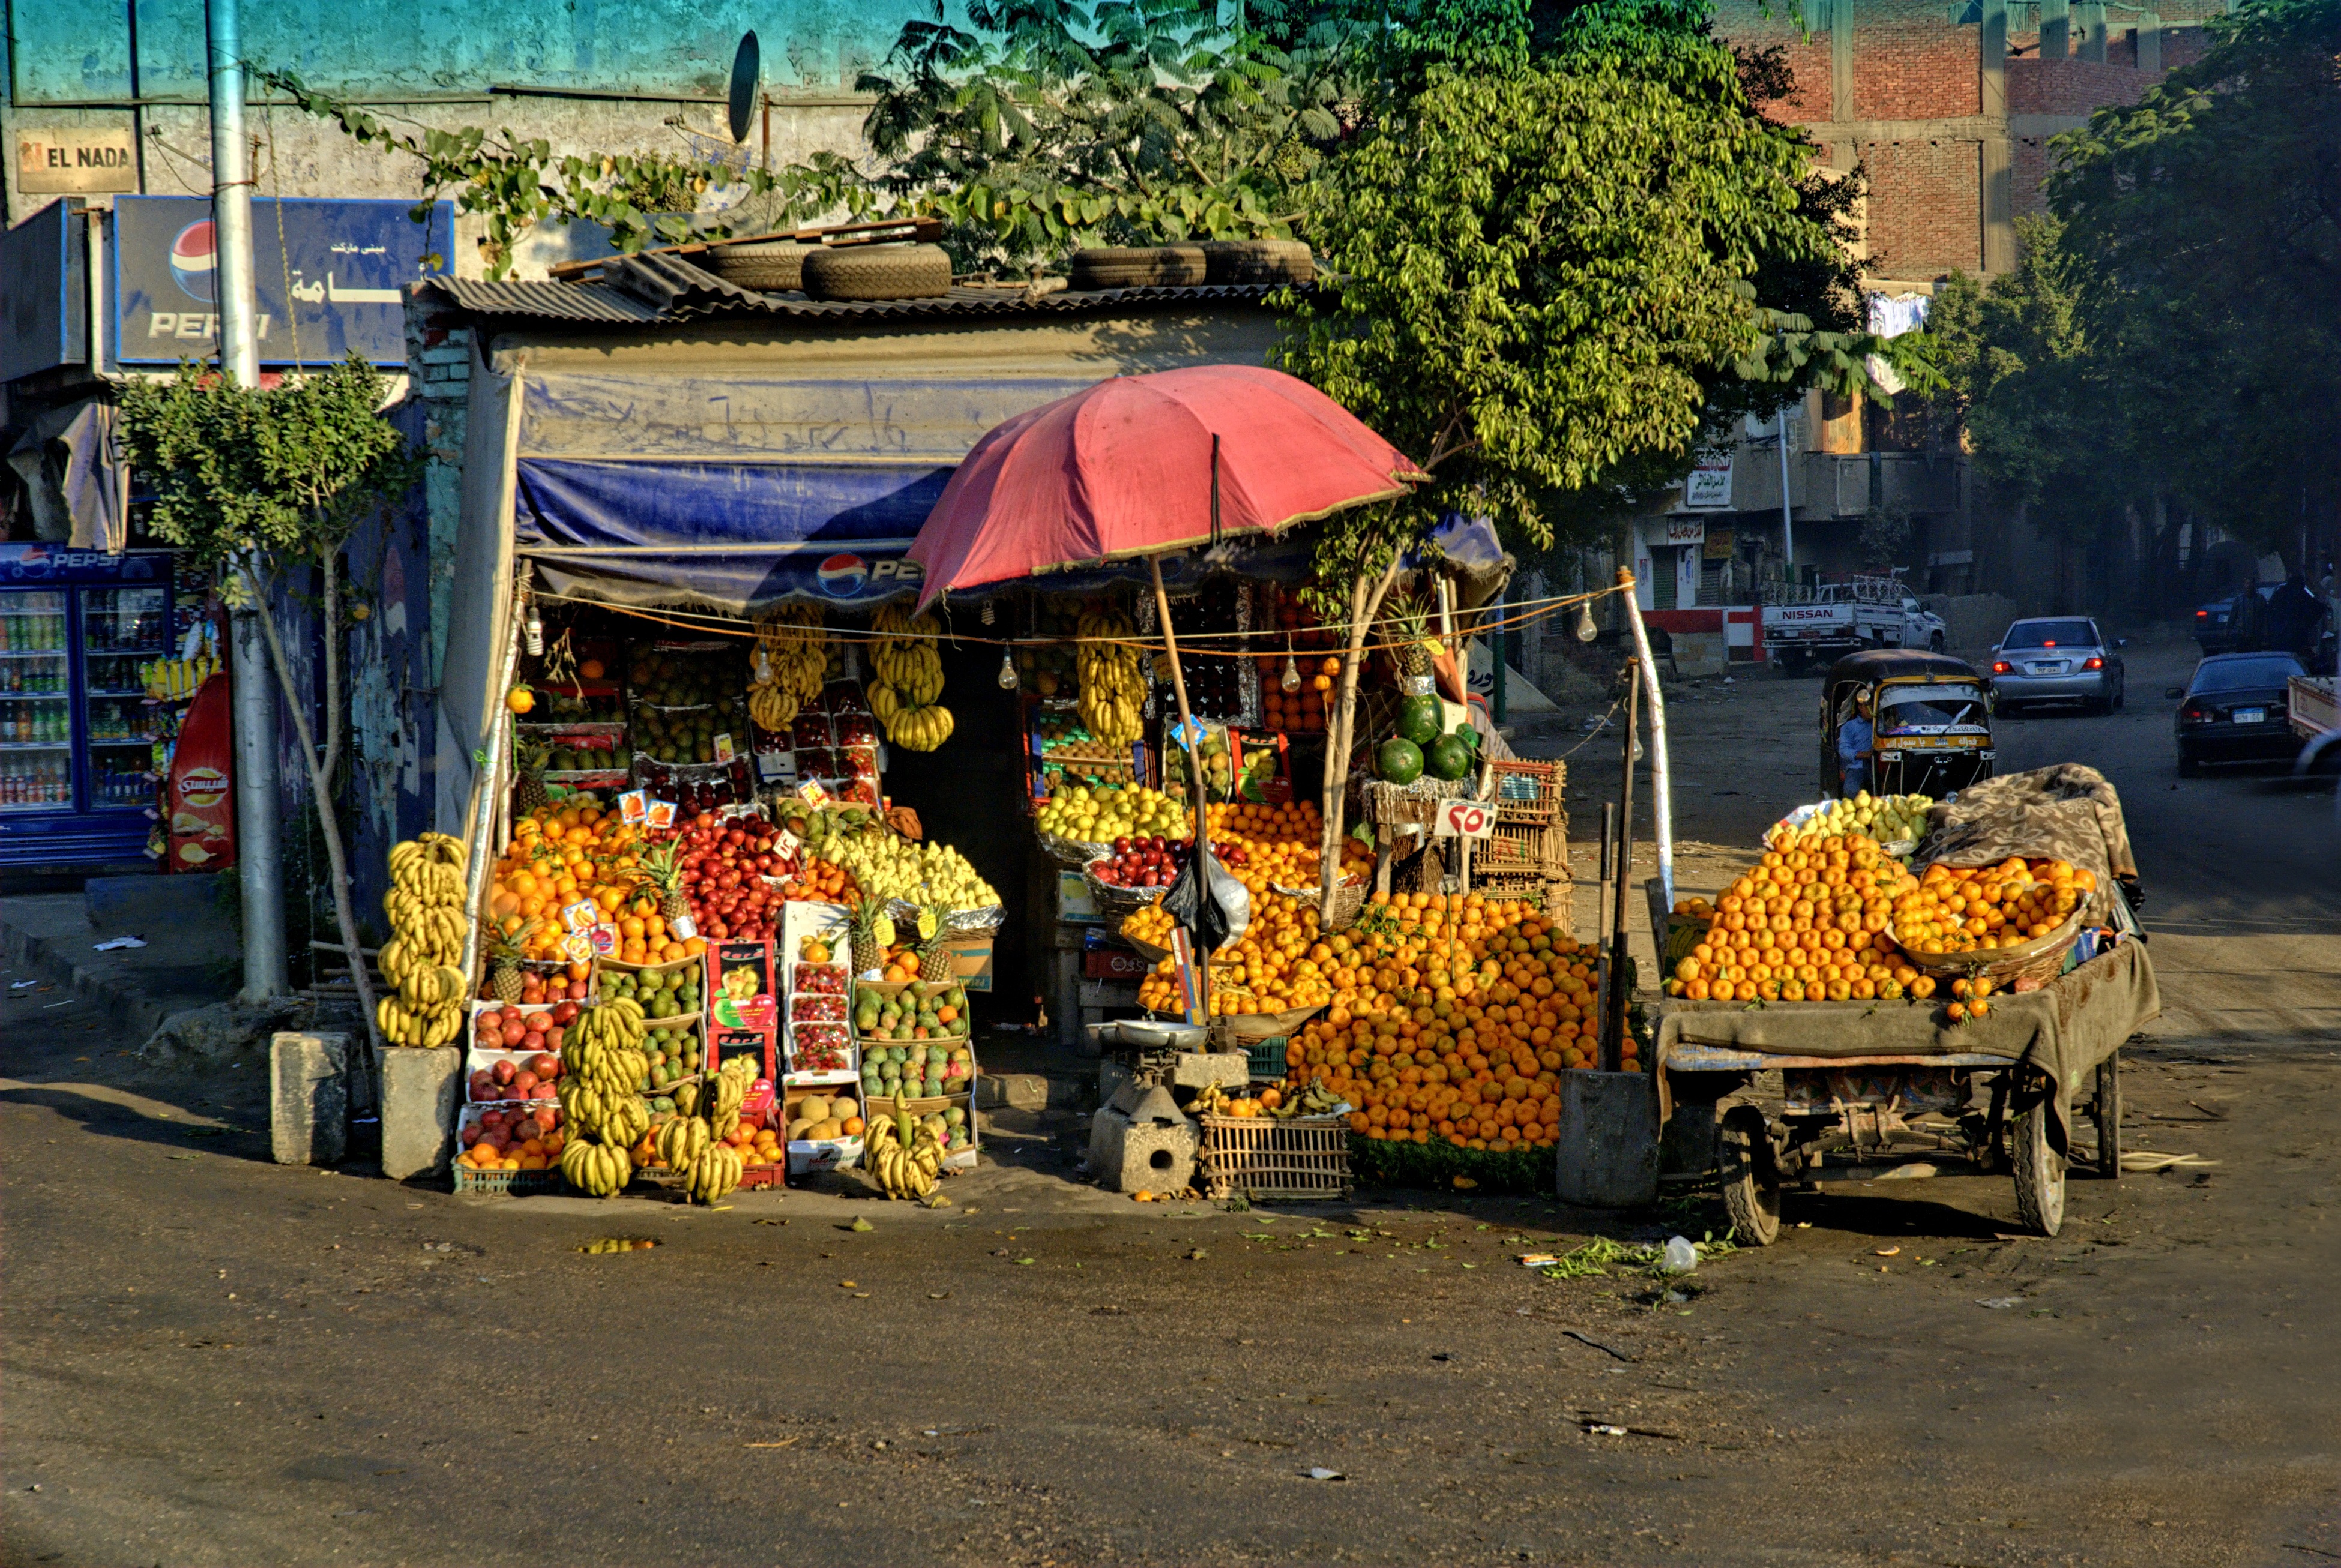
road, street, fruit, flower, town, city, vendor, autumn, market, public space, egypt, infrastructure, vegetables, buy, healthy eating, called rothmans, urban area, human settlement